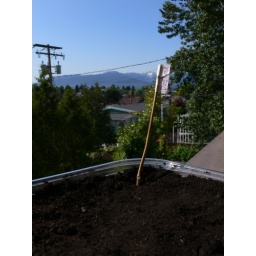
Planting dog rose seeds. And marking them with a yarrow garden label stalk with mountains in the distance.